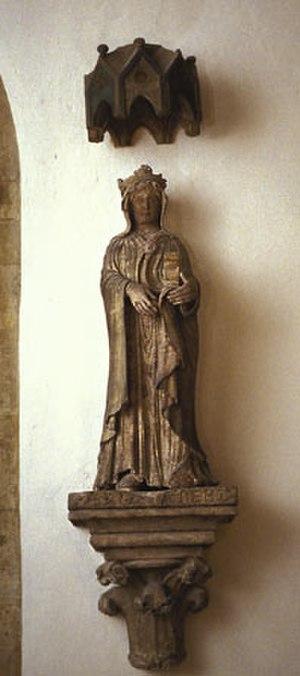
La cathédrale Saints-Pierre-et-Paul est l'ancienne cathédrale de la ville de Naumbourg, dans le Land de Saxe-Anhalt, autrefois siège la principauté épiscopale de Naumbourg-Zeitz. C'est depuis la Réforme protestante la principale église luthérienne-évangélique de la ville.